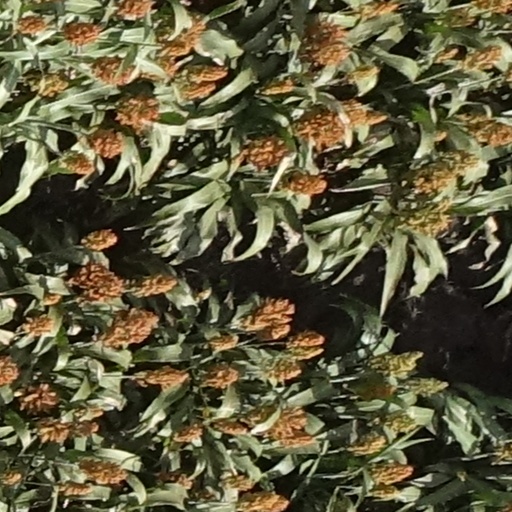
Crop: sorghum